Newmont

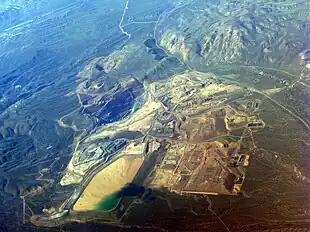

Newmont began mining at Carlin, Nevada, in 1965. The "Carlin Trend" or "Carlin Unconformity" is the largest gold discovery in North America during the 20th century. In 1971 Newmont began heap leaching low grade ores there.